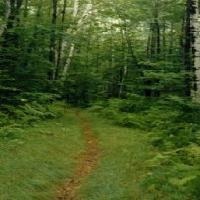
Weather: cloudy or overcast